Johnston Lykins

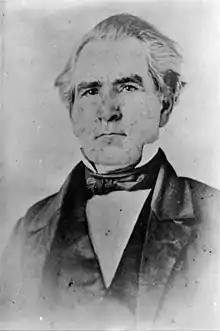
Johnston Lykins in elder life

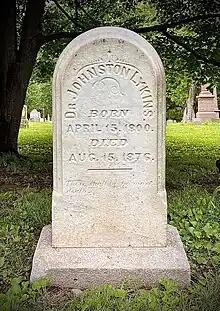
His gravestone is at Union Cemetery.

A Kansas City Public Library historian said Lykins is "possibly associated with more Kansas City 'firsts' than any other early settler". Long before it became Kansas City, he cofounded the town of Kansas, becoming a wealthy civic booster and founding the area's first bank, newspaper, and Baptist church.